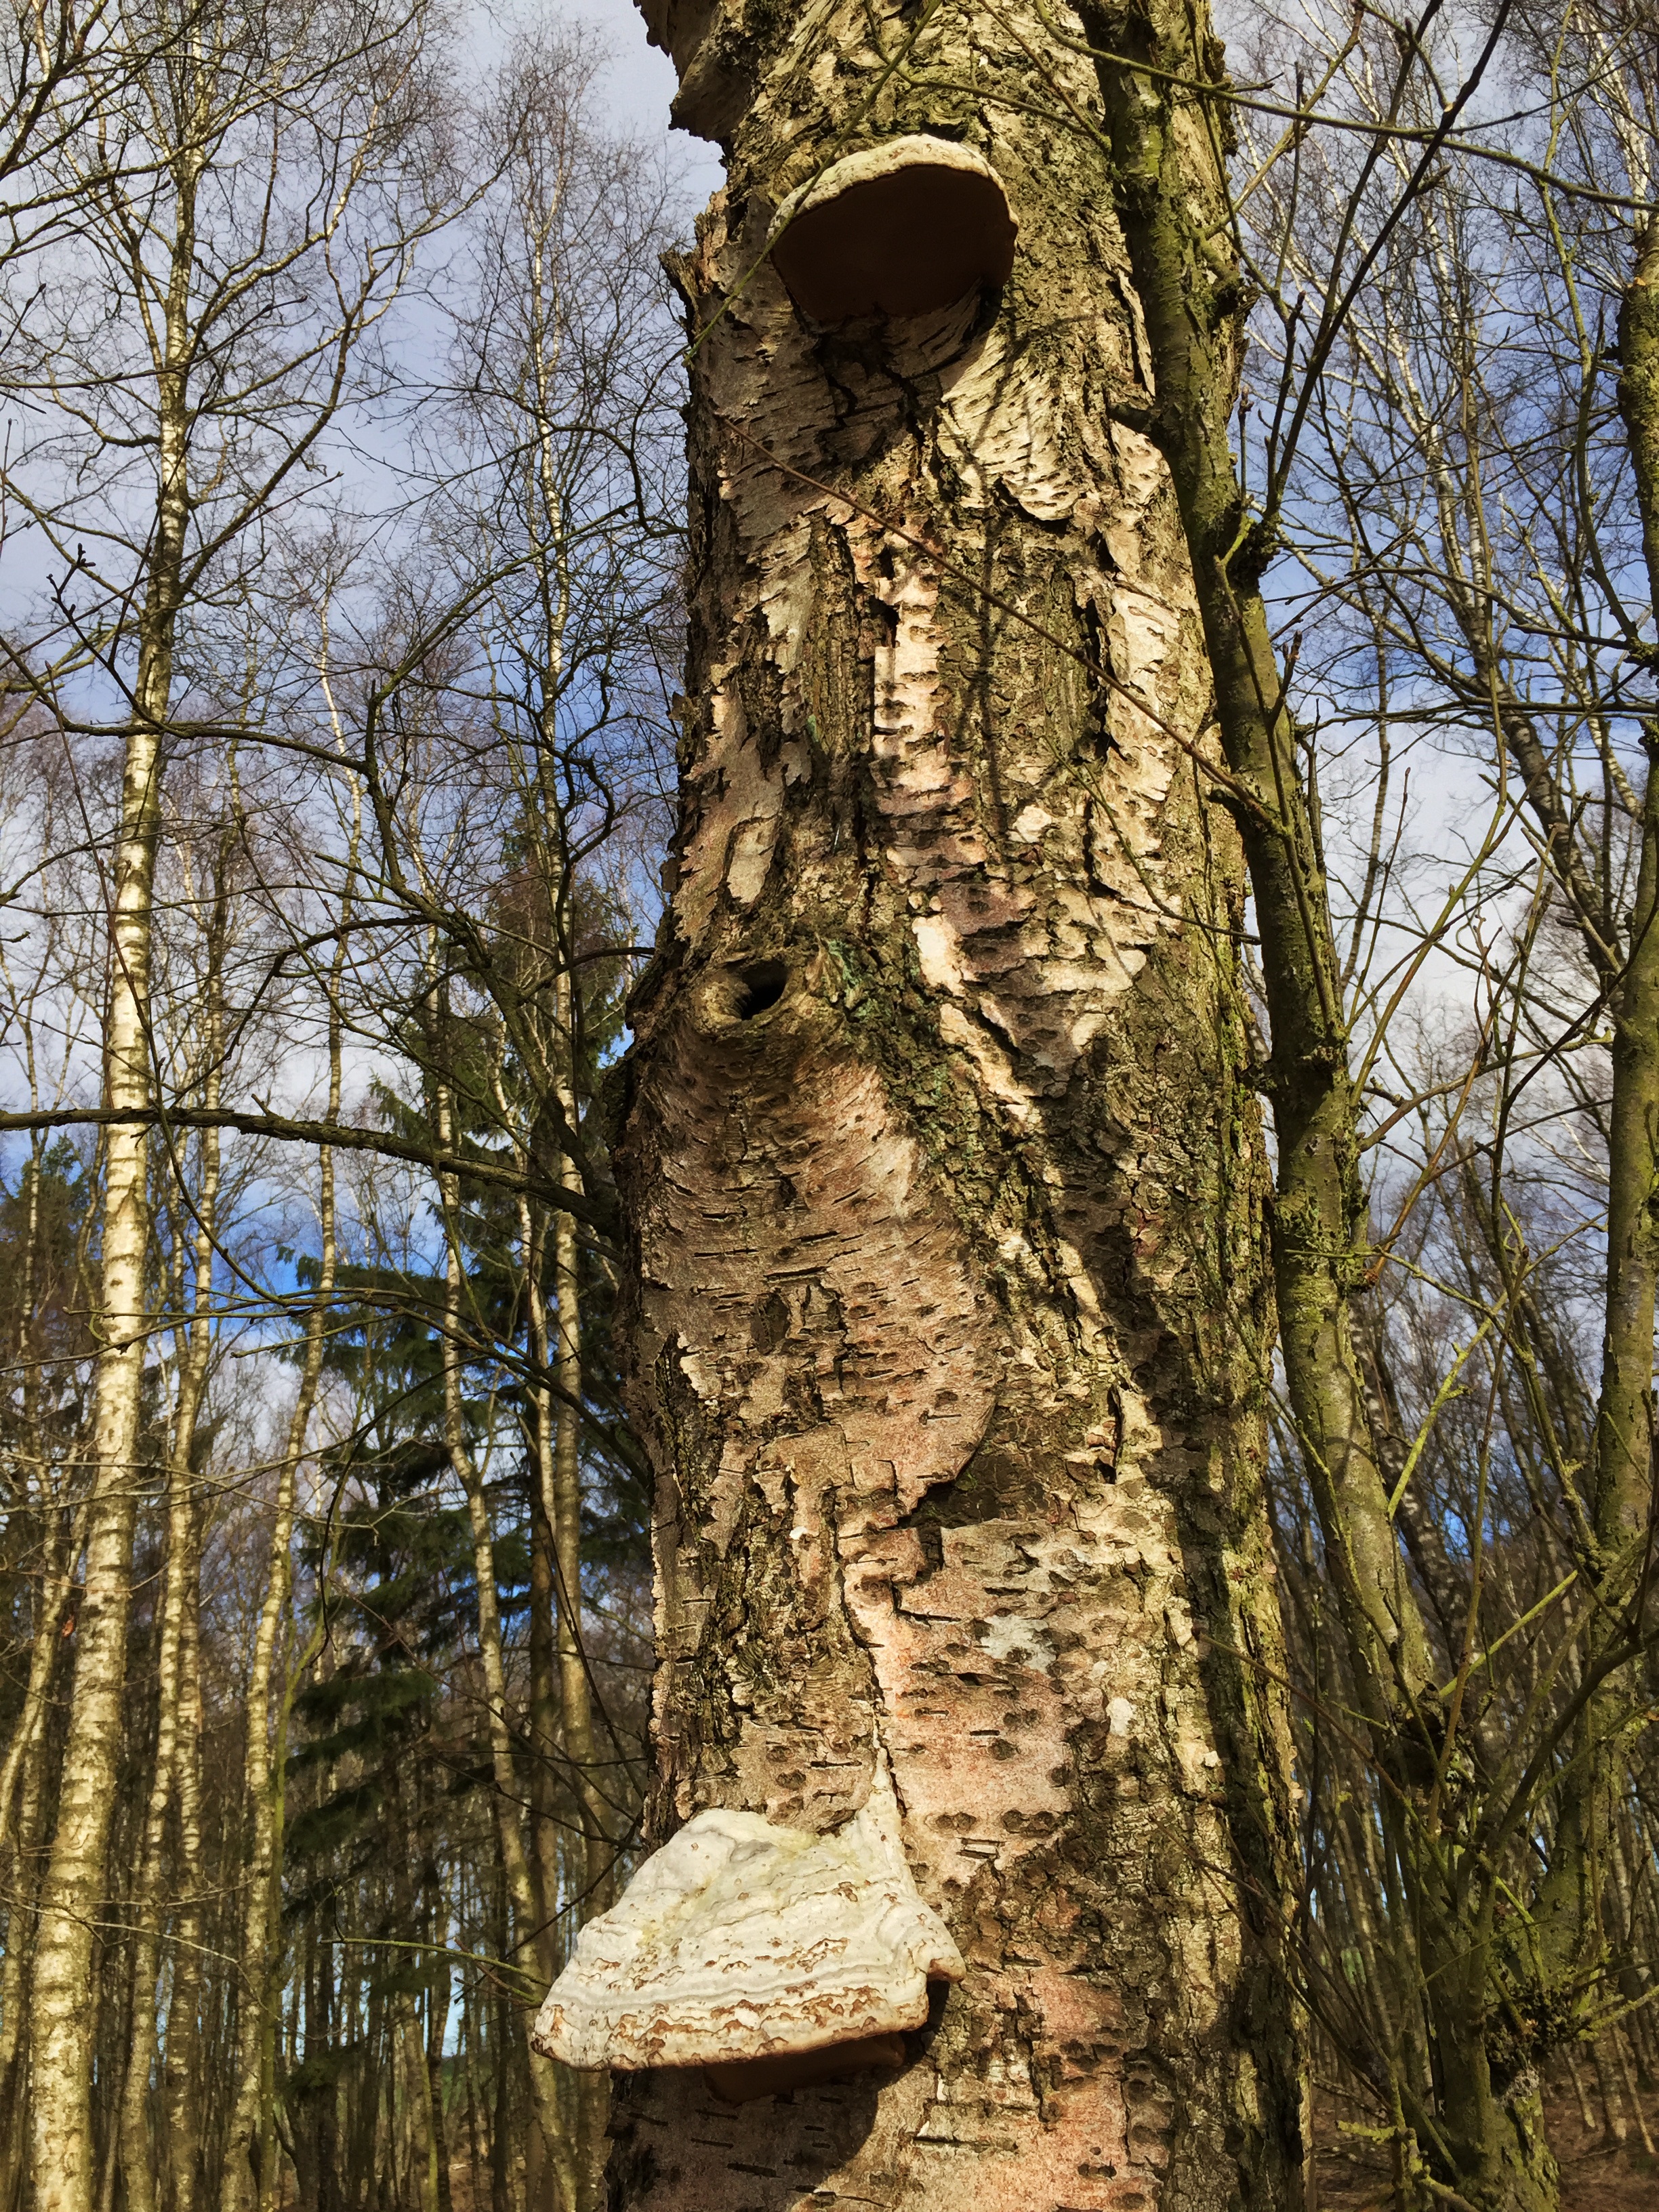
landscape, tree, water, nature, forest, rock, wilderness, plant, wood, sun, lake, trunk, river, monument, moss, green, autumn, frog, sculpture, art, moor, ruins, animals, woodland, species, beech wood, ancient history, woody plant